Martin Cauchon

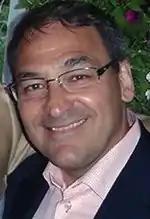
Cauchon during 2010.

In 2009, Cauchon indicated he was interested in re-entering politics and running in his former riding of Outremont, which was then held by New Democratic Party (NDP) Deputy Leader Thomas Mulcair. The Liberal Party's Quebec Lieutenant Denis Coderre, who was tasked with finding Quebec candidates for the next election, announced that the riding was closed off to Cauchon and was being reserved for a female candidate. Liberal leader Michael Ignatieff originally sided with Coderre in opposing Cauchon return, and instead planned to appoint prominent businesswoman Nathalie le Prohon as the candidate in the riding. However, after facing pressure from within his caucus Ignatieff reversed his earlier decision and decide to allow Cauchon to seek the nomination, after Le Prohon indicated she would seek the Liberal nomination in Jeanne-Le Ber. The controversy over the nomination led to Coderre's resignation as the Liberal's Quebec Lieutenant and Defence Critic, saying he no longer had the "moral authority" to continue.